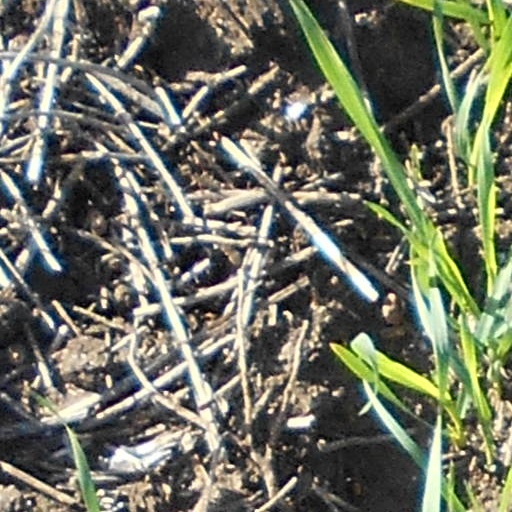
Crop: wheat